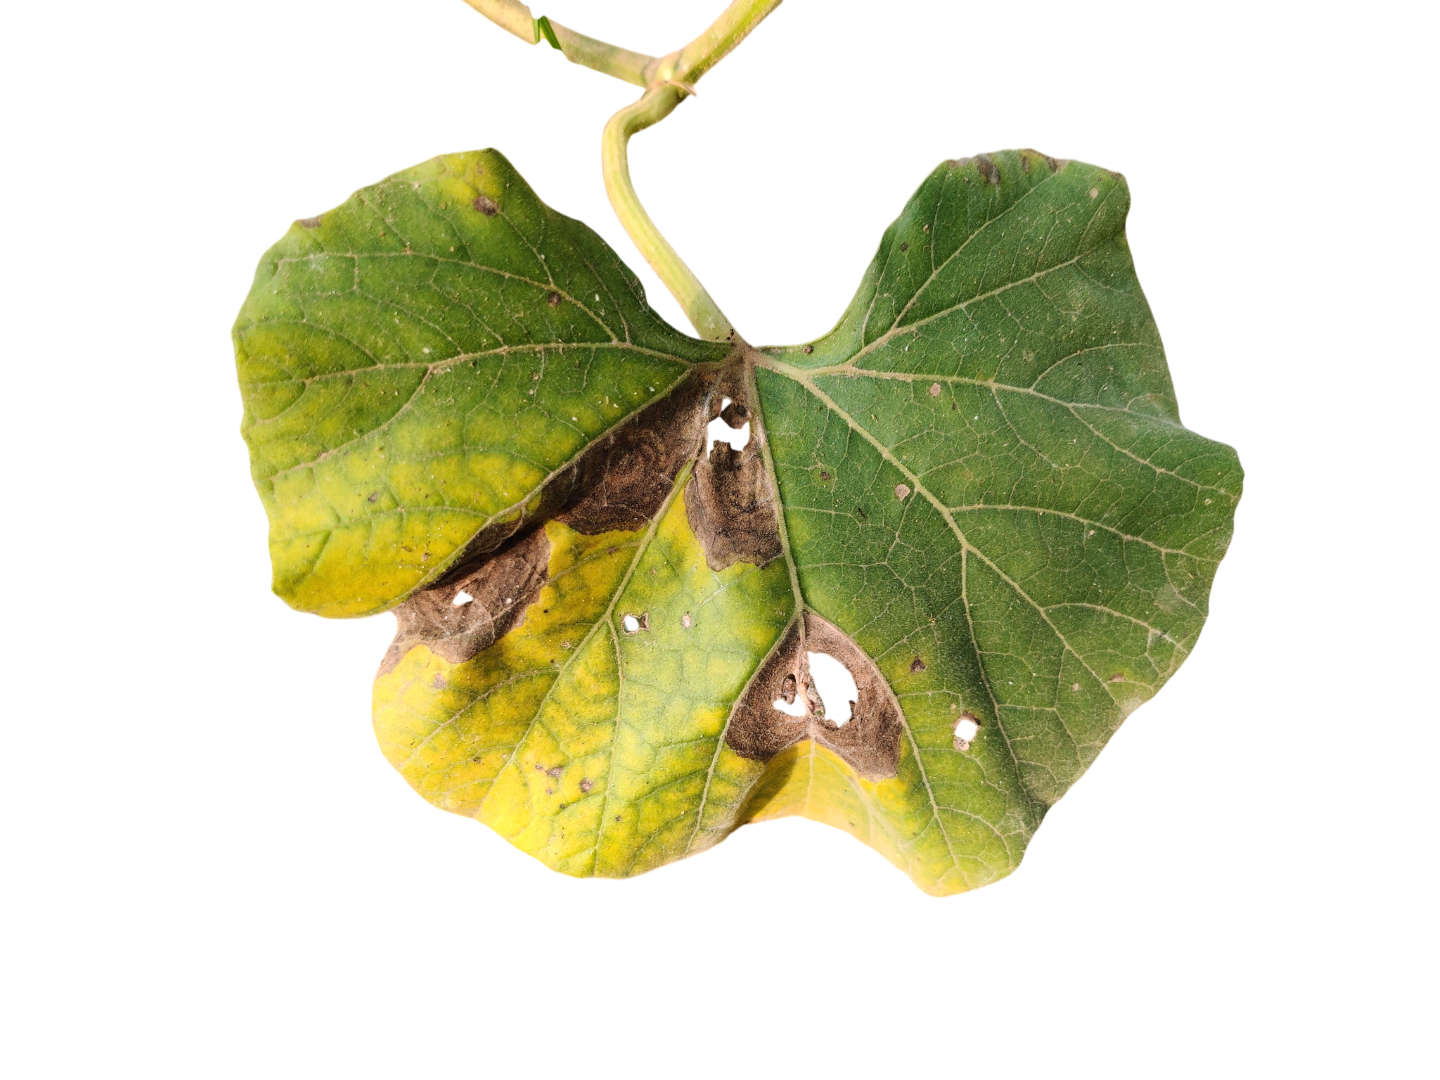
Crop: Bottle Gourd
Label: Downy_Mildew